Ribston Hall

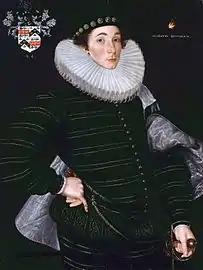
Richard Goodricke of Ribston by Cornelis Ketel 1578

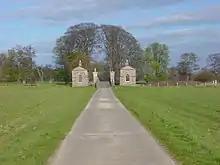
Bridge gatehouses in Ribston Park

The estate at Ribston was granted by Robert de Ros to the Knights Templar in 1217 and passed to the Knights Hospitaller on the demise of the templars in the early 14th century. Following the Dissolution of the Monasteries the property reverted to the Crown and was granted to the Charles Brandon, 1st Duke of Suffolk, who sold it to Henry Goodricke in 1542.